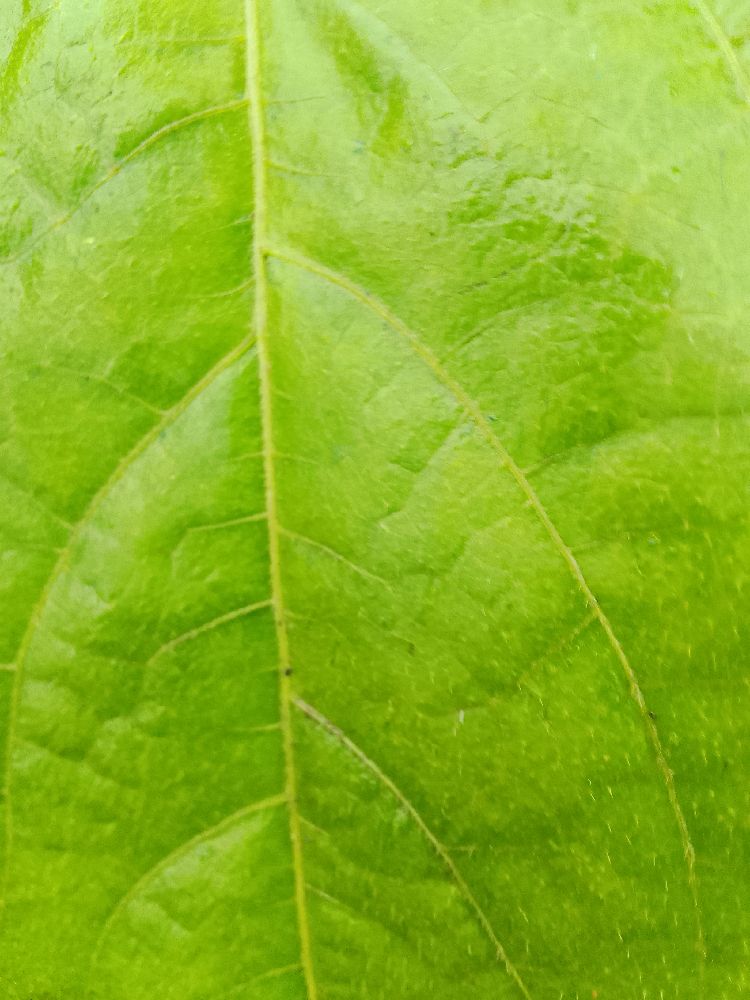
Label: healthy